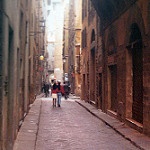
Scene: Outdoor